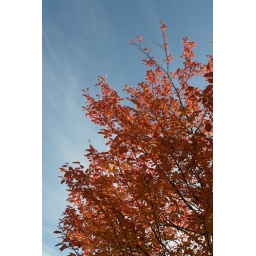
red autumn leaves against blue sky